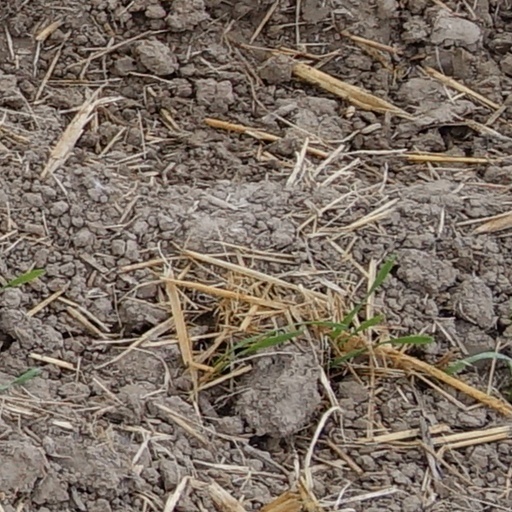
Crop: wheat